California sound

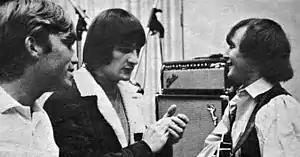
Terry Melcher (left) with the Byrds' Gene Clark and David Crosby

The genesis of the California sound is said to be the Beach Boys' debut single "Surfin'" in 1961. While the band's leader Brian Wilson then collaborated with Jan Berry for several hit singles written and produced for other artists, they recorded what would later be regarded as the California sound. University of Southern California history professor Kevin Starr has stated that the band was historically important for embodying the era of the Silent Generation, which he described as unpolitical. He explained that the group "could not help but mythologize a landscape and way of life that was already so surreal, so proto-mythic, in its setting. Cars and the beach, surfing, the California Girl, all this fused in the alembic of youth: Here was a way of life, an iconography, already half-released into the chords and multiple tracks of a new sound." The California sound was thus a musical translation of the California myth. In the book "Pioneers of Rock and Roll: 100 Artists Who Changed the Face of Rock", Harry Sumrall summarized: